Neonaticide

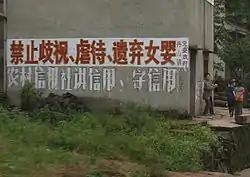
A roadside sign in rural Sichuan: "It is forbidden to discriminate against, abuse or abandon baby girls."

The Chinese, as late as the 20th century, killed newborn daughters because they were unable to transmit the family name. Additionally, daughters were viewed as weaker and not as useful in time of war or for agricultural work. In the past, Inuit killed infants with known congenital anomalies and often one of a set of twins. Similarly, Mohave Indians had killed all children of racially mixed ancestry at birth.